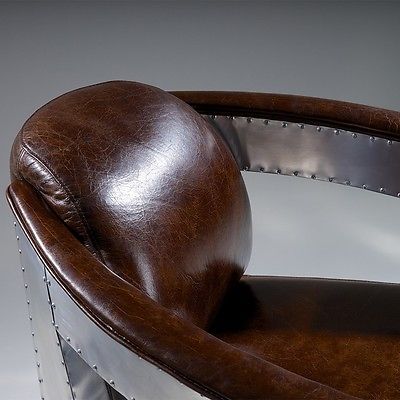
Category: chair